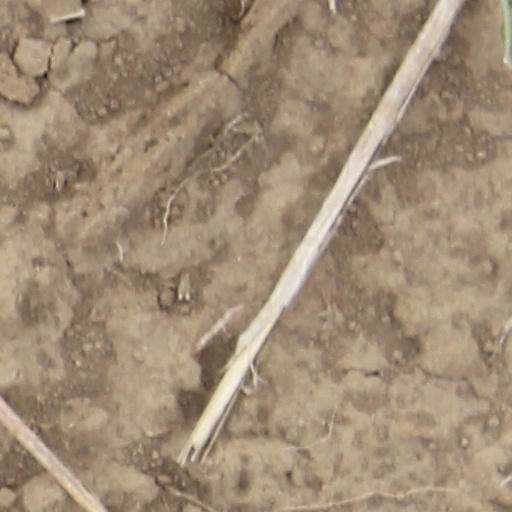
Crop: wheat